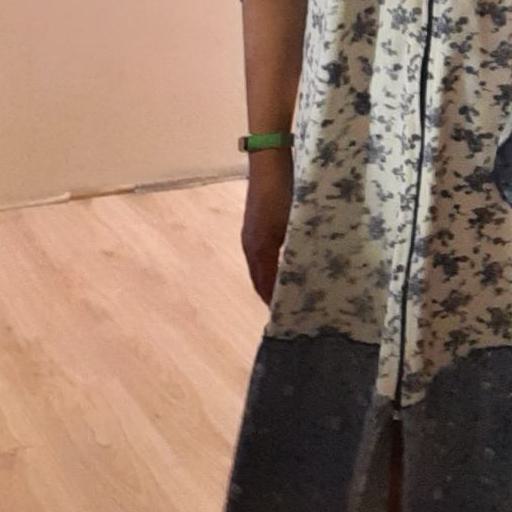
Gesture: no_gesture